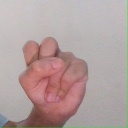
अक्षर: स